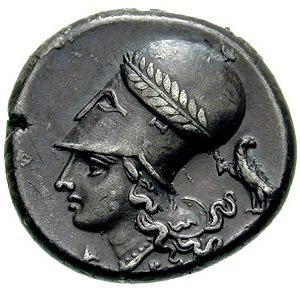
Corinthe était une Cité-État située sur l'isthme de Corinthe, l'étroite bande de terre qui relie le Péloponnèse à la Grèce continentale, entre Athènes et Sparte. La ville moderne de Corinthe se trouve à environ cinq kilomètres au nord-est des ruines antiques. Depuis 1896, des fouilles archéologiques systématiques menées par l'école américaine des études classiques à Athènes ont révélé de grandes parties de la ville antique, et des fouilles récentes menées par le ministère grec de la Culture ont mis en lumière de nouvelles découvertes archéologiques sur la cité.